Bola Tinubu

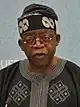
Tinubu speaking at Chatham House (2011)

In 2009, following the landslide victory of the People's Democratic Party (PDP) in the April 2007 elections, Tinubu became involved in negotiations to bring together the fragmented opposition parties into a "mega-party" capable of challenging the then ruling PDP. In March 2009, there were reports that a plot had been identified to assassinate Tinubu.